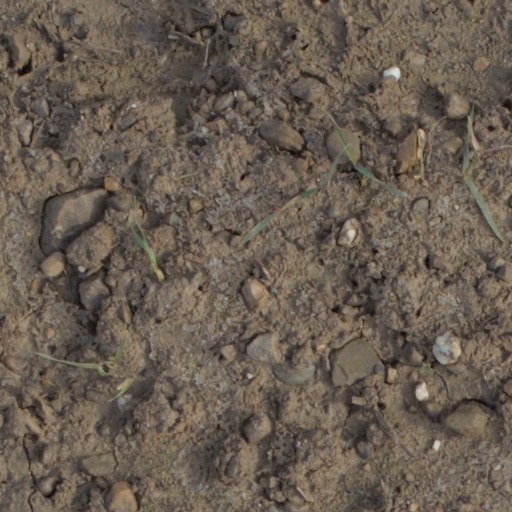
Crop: wheat